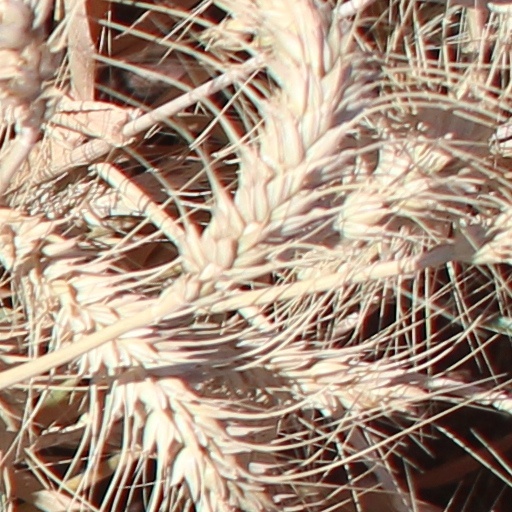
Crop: wheat